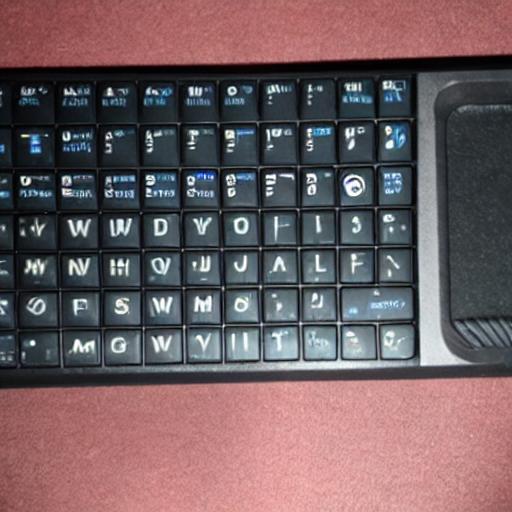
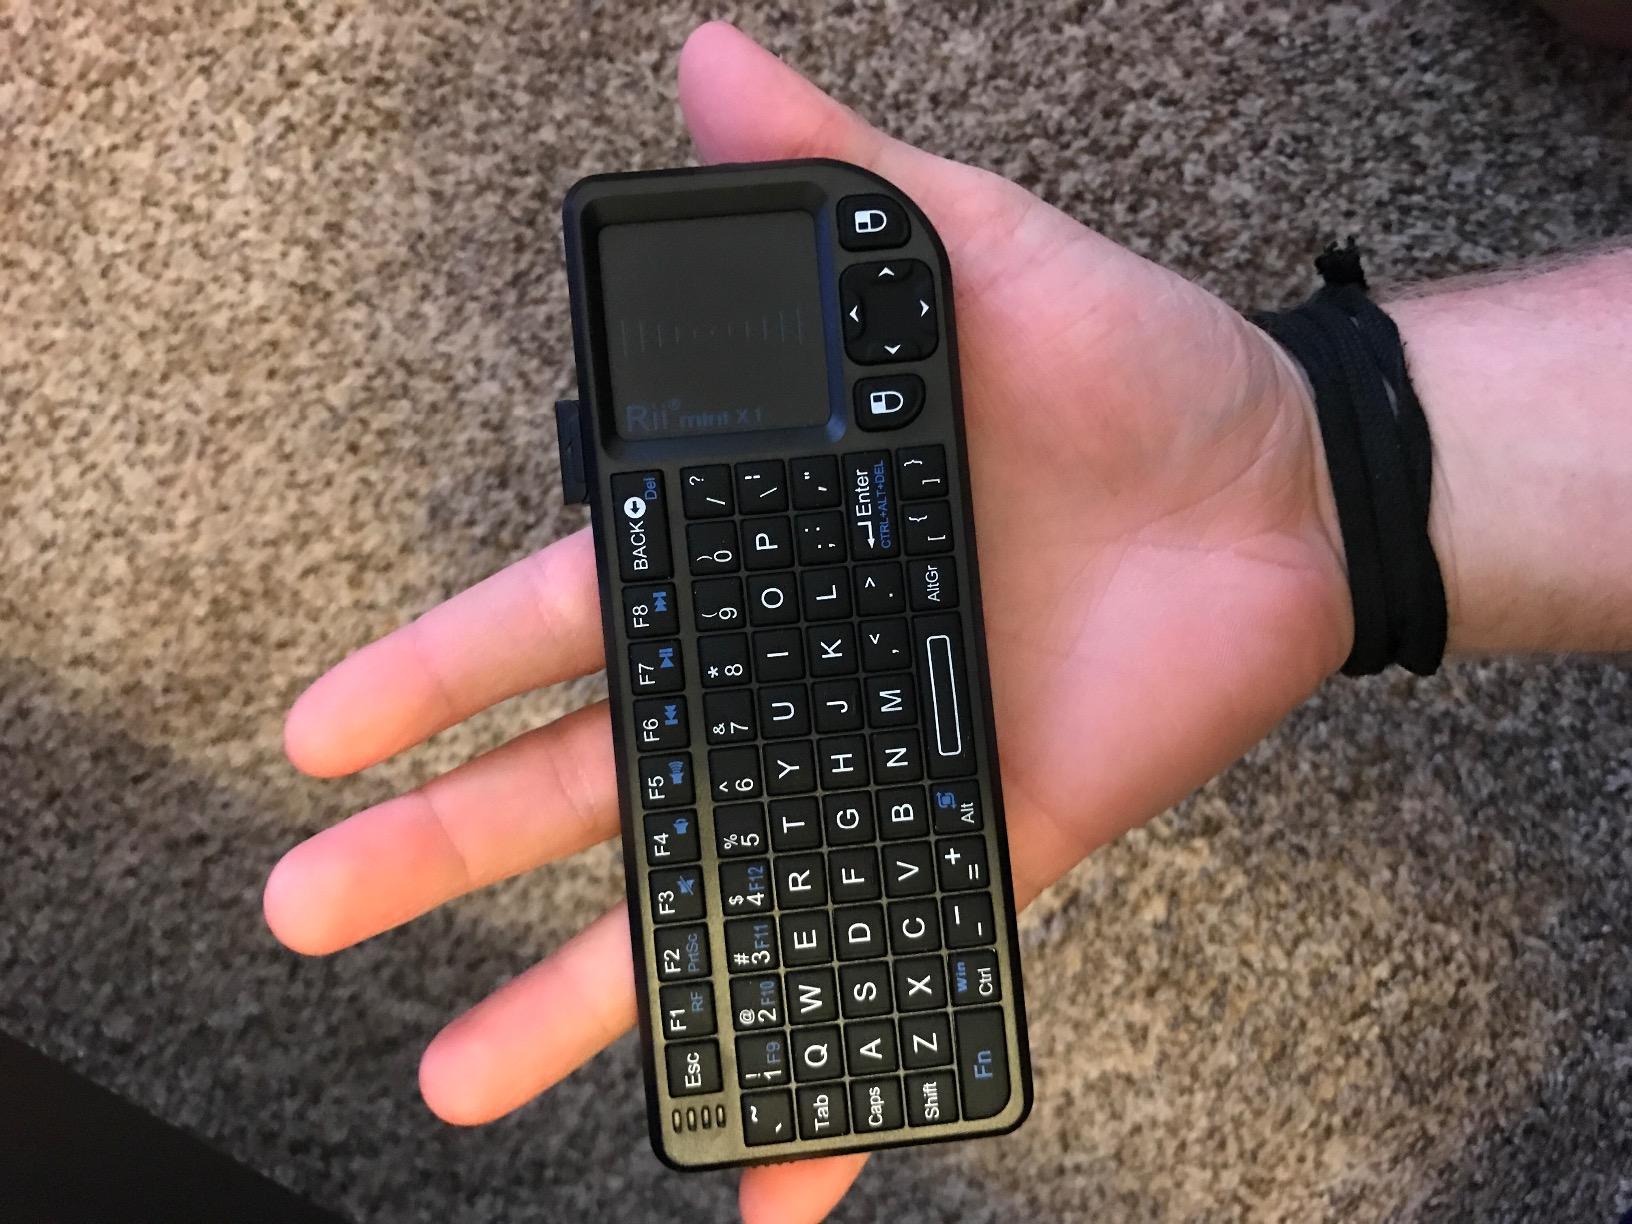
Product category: keyboard
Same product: no